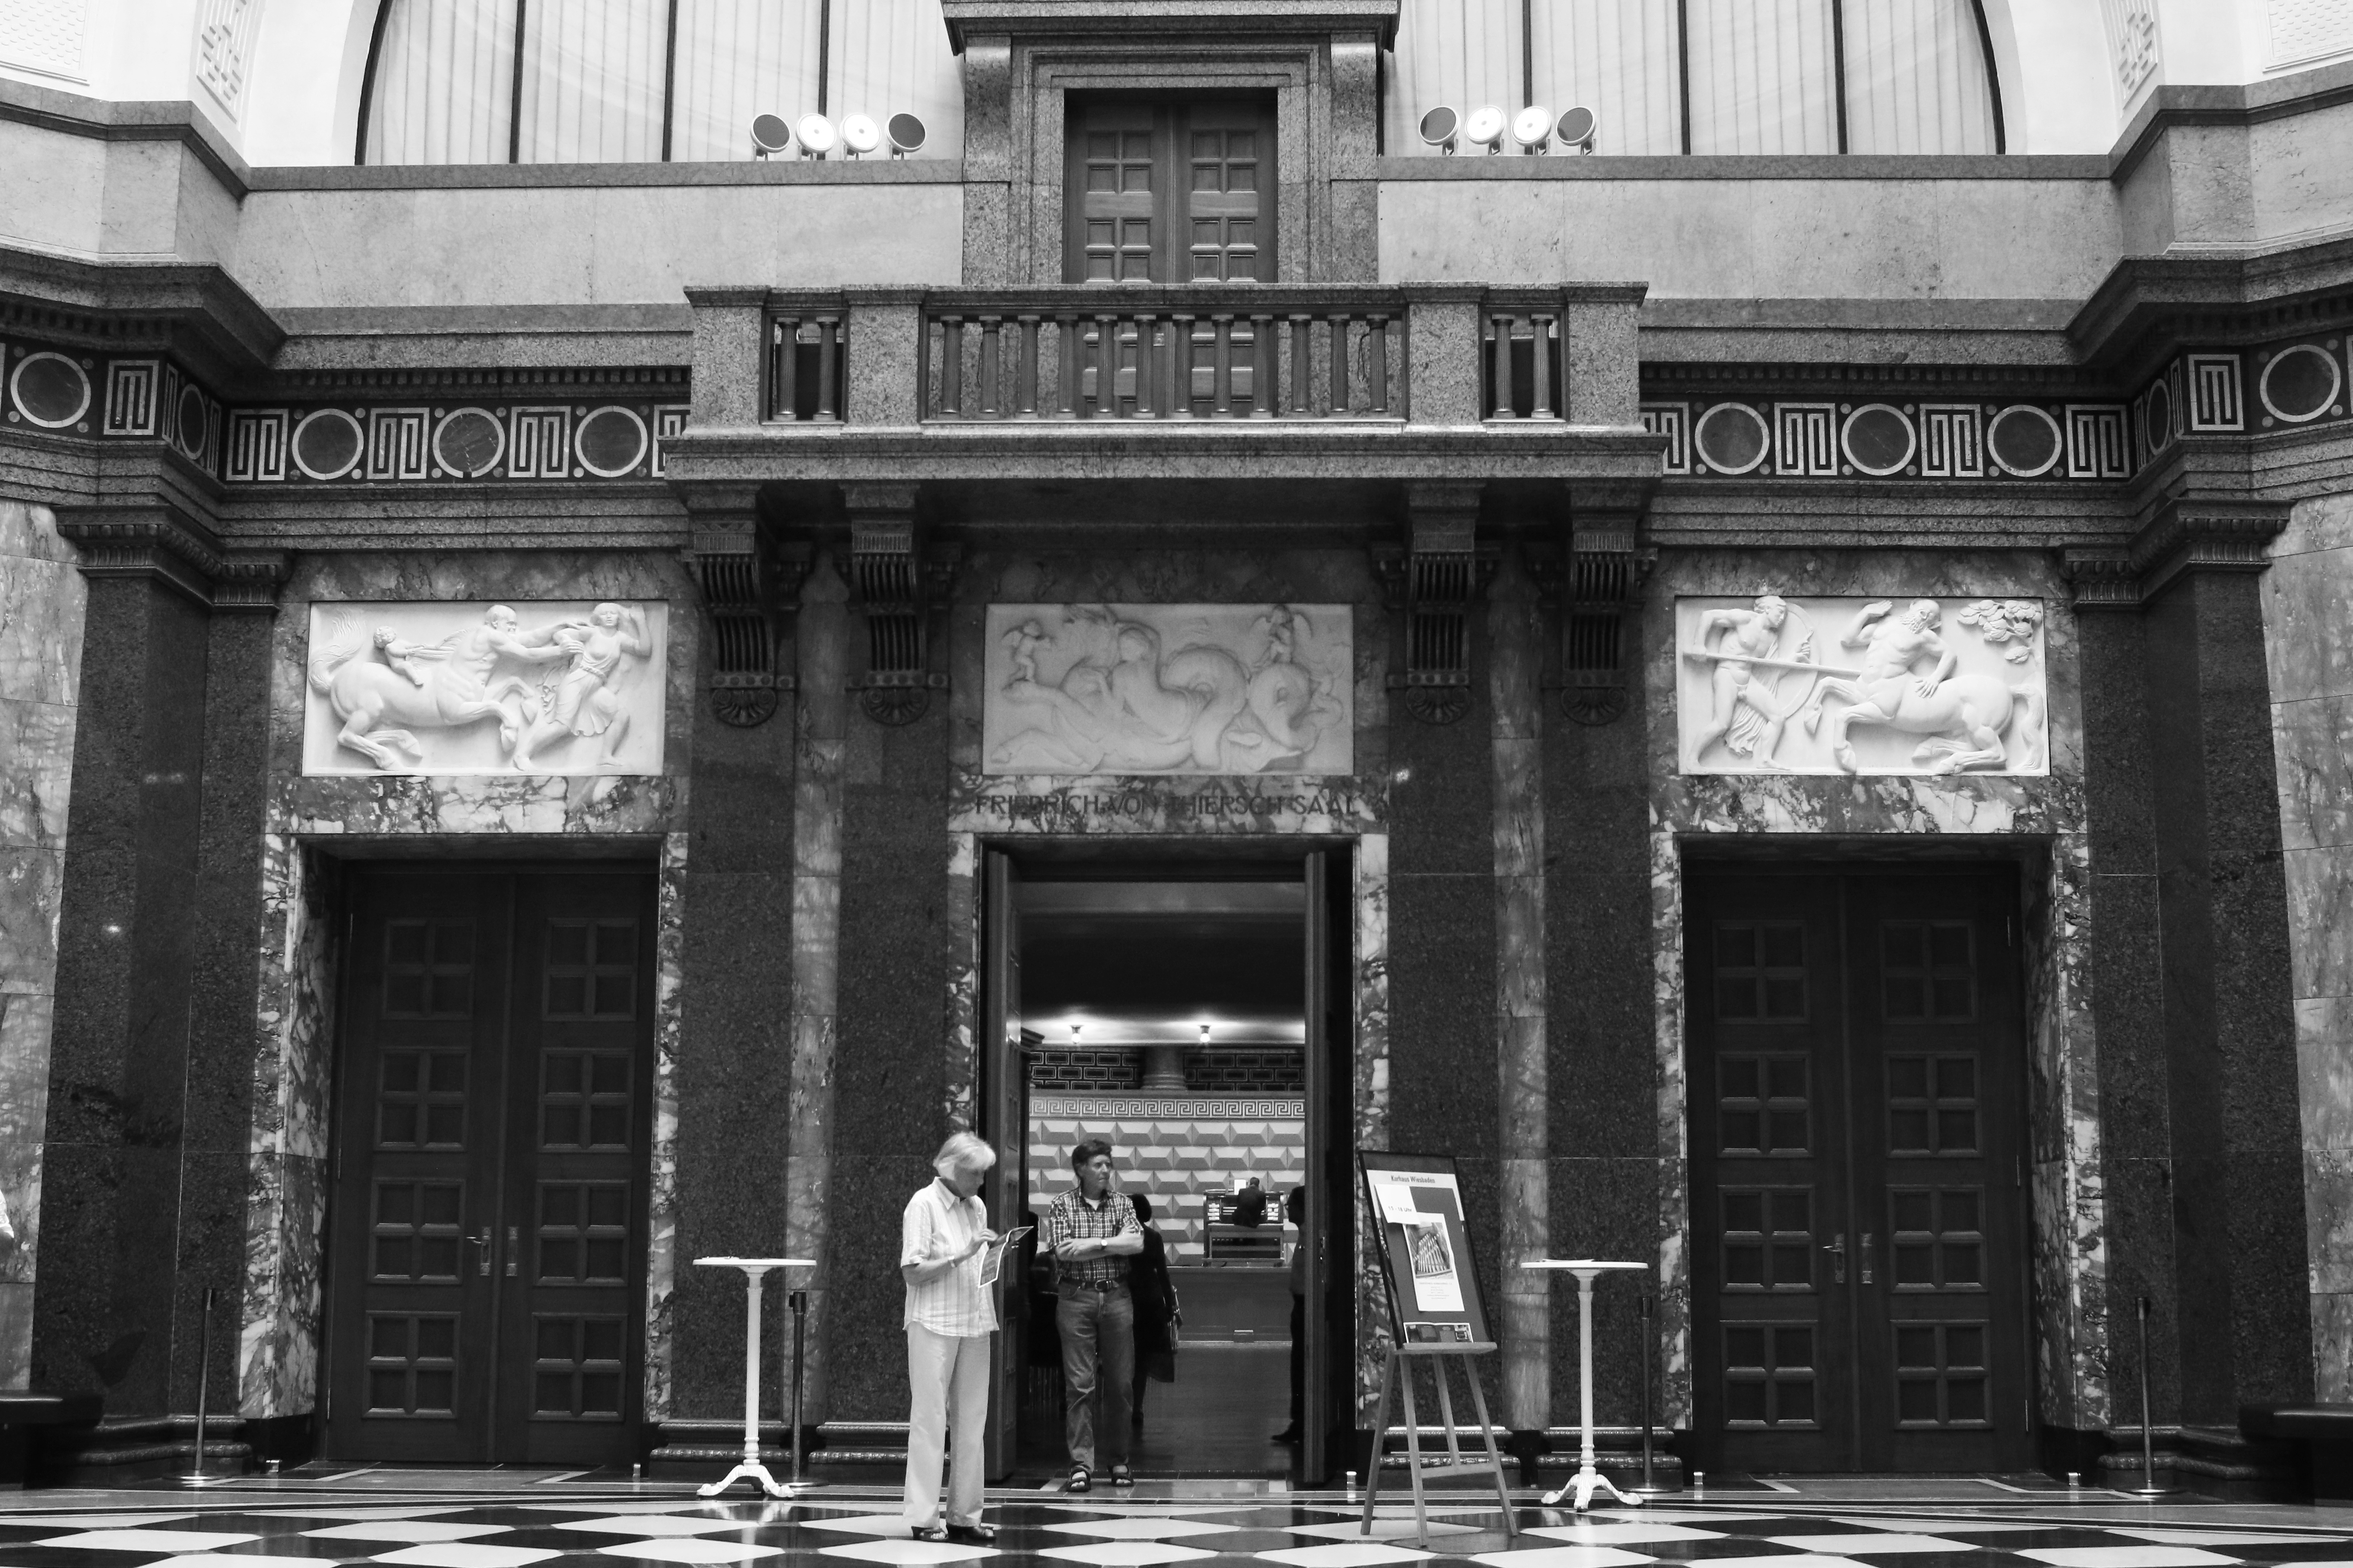
black and white, architecture, road, street, house, building, column, facade, black, monochrome, bw, blackandwhite, blackwhite, germany, alemania, allemagne, sw, schwarzweiss, history, schwarzweis, germania, hesse, hassia, hessen, schwarzweissfotografie, schwarzweisfotografie, wiesbaden, urban area, monochrome photography, ancient history